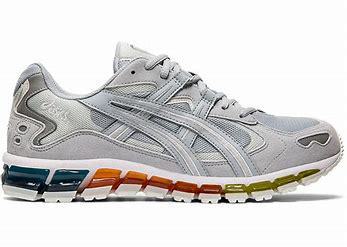
Brand: Asics
Model: Gel Kayano 5 360